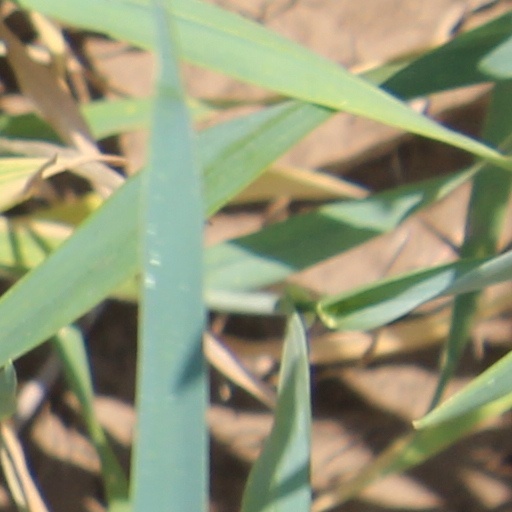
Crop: wheat